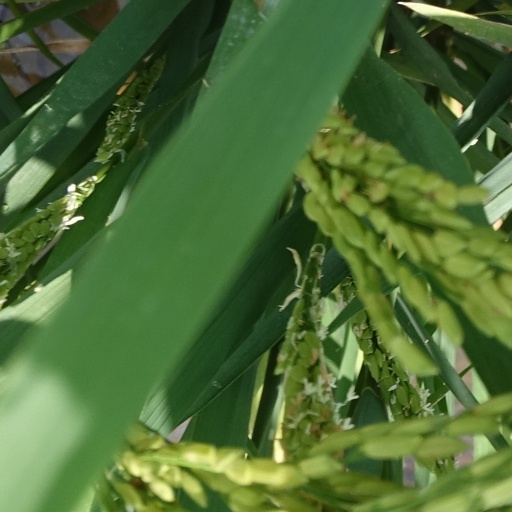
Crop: rice